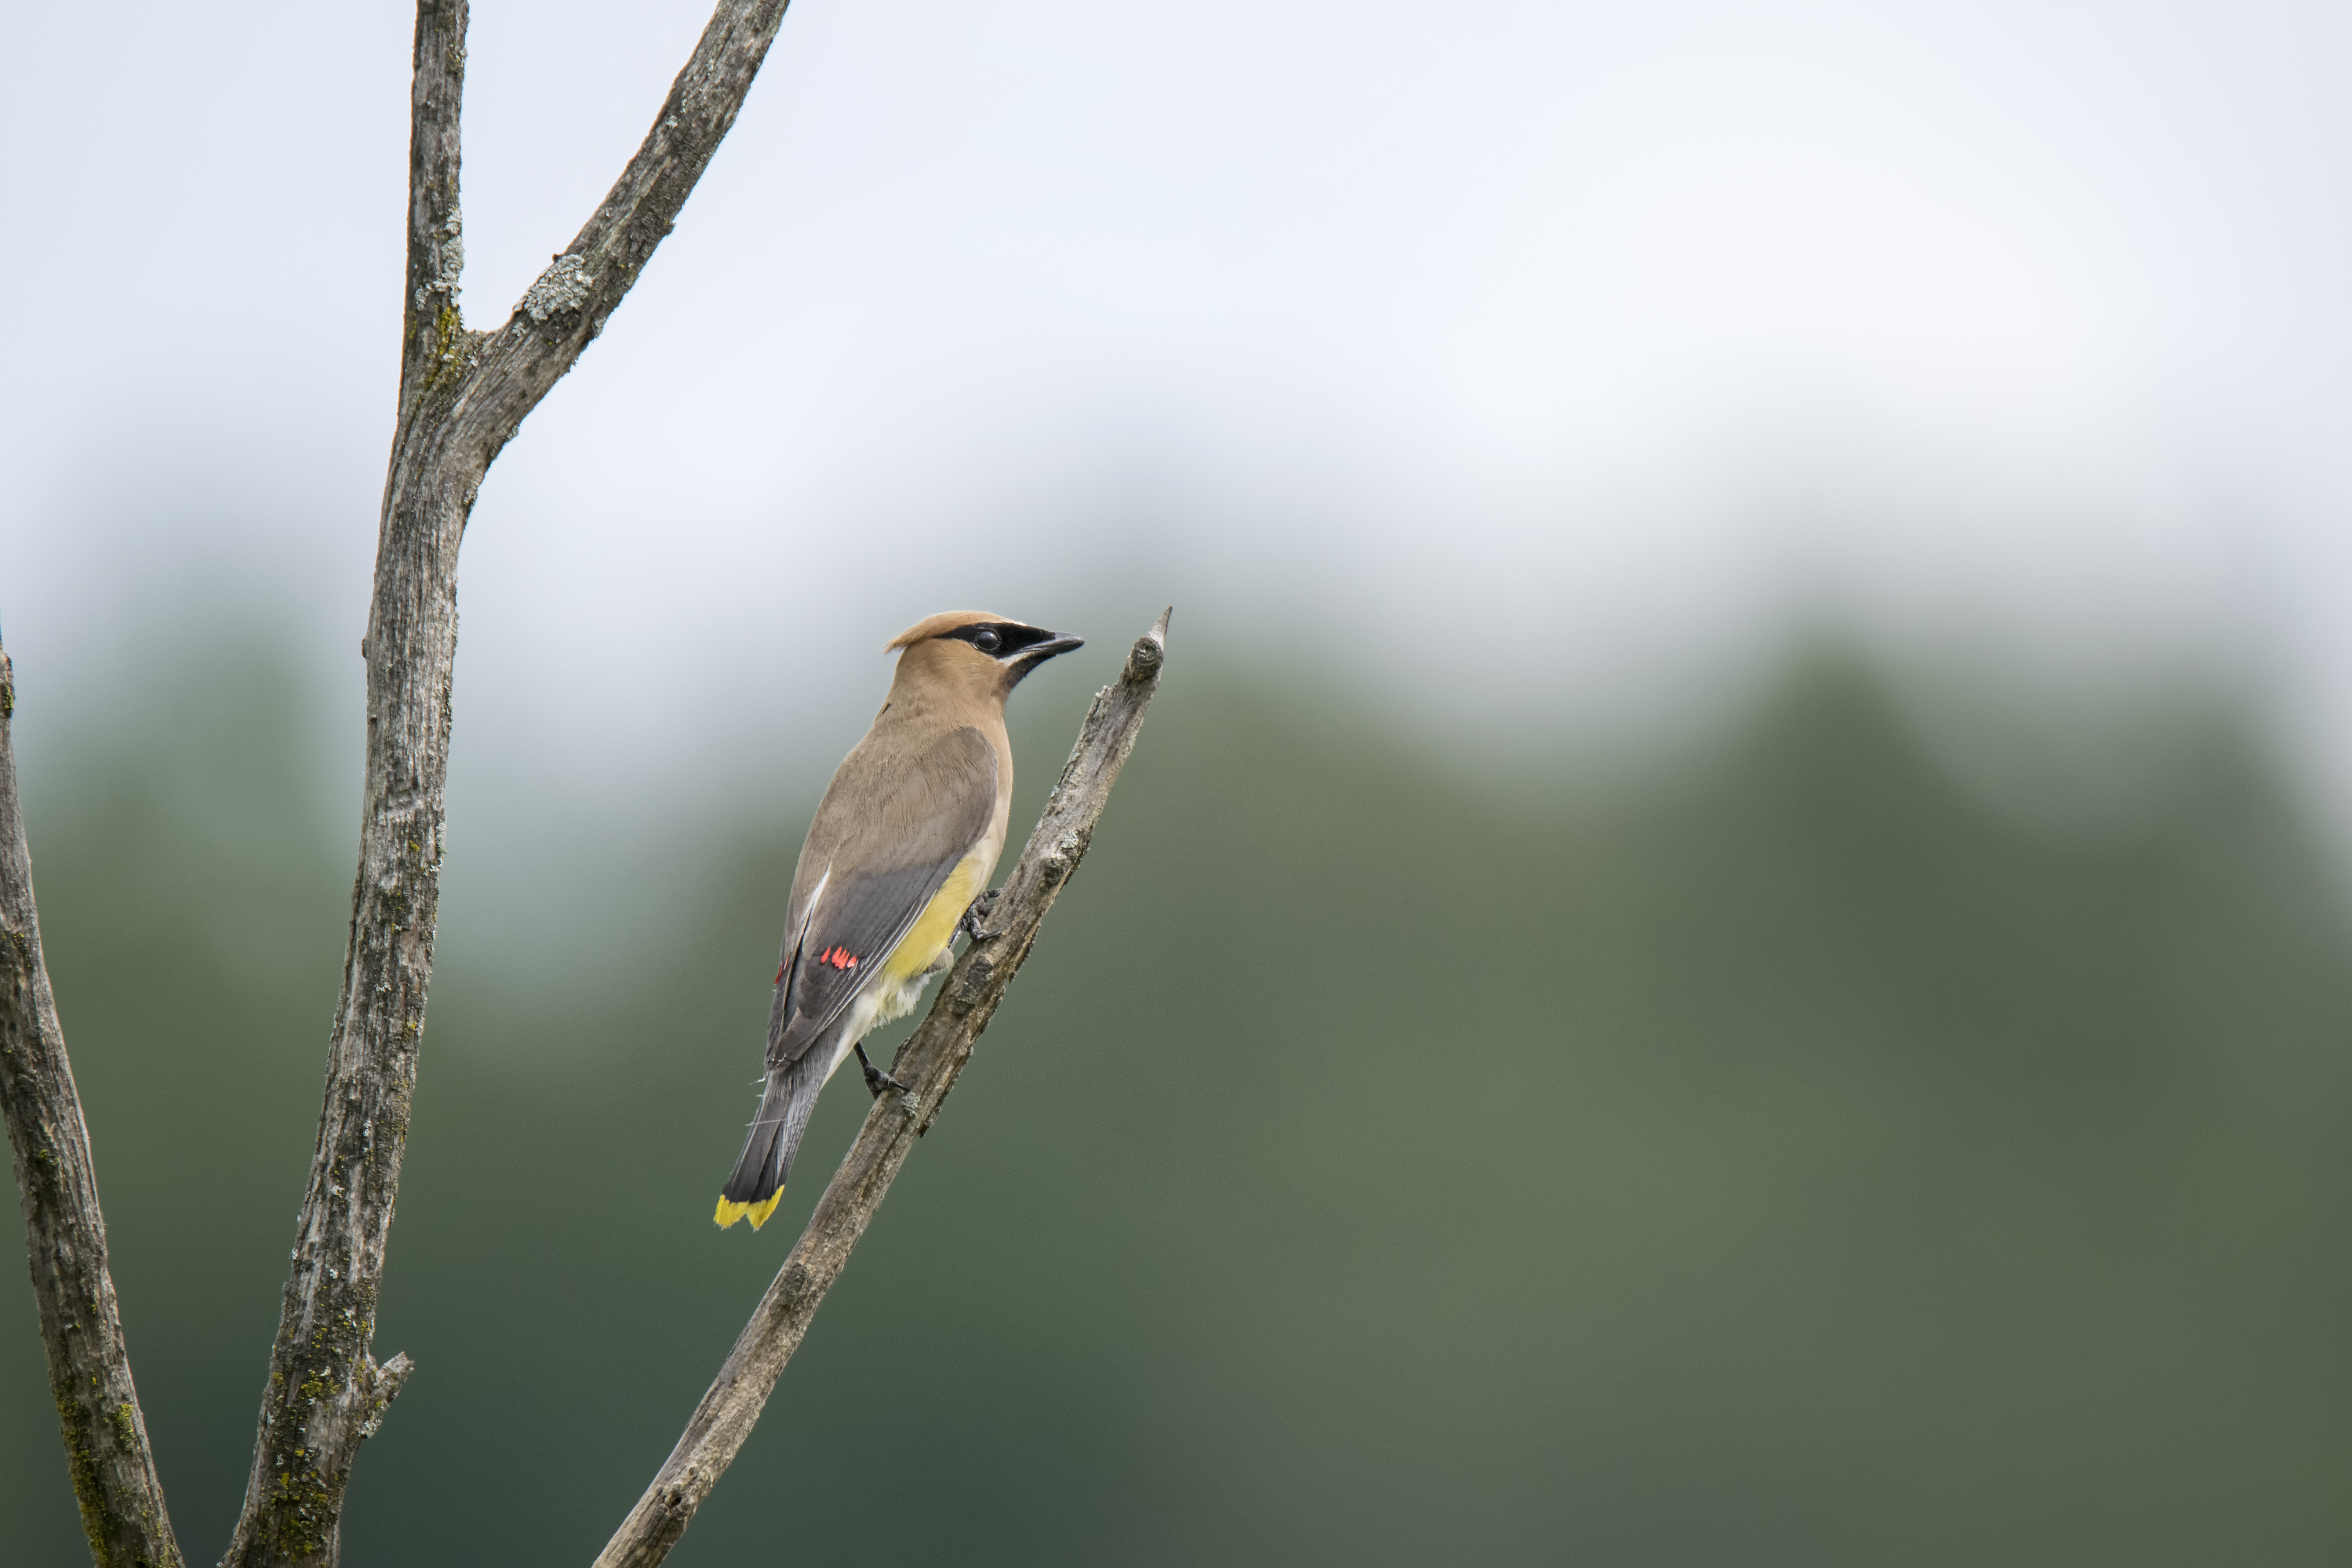
nature, branch, bird, wing, leaf, wildlife, green, beak, hummingbird, fauna, close up, canada, vertebrate, quebec, cedar, sherbrooke, oiseau, jaseur, waxwing, macro photography, dam rique, perching bird